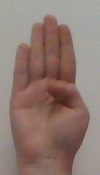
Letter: kaaf